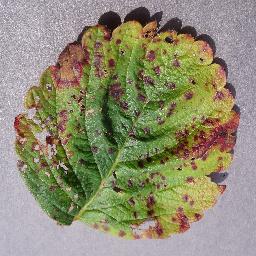
Label: Strawberry___Leaf_scorch